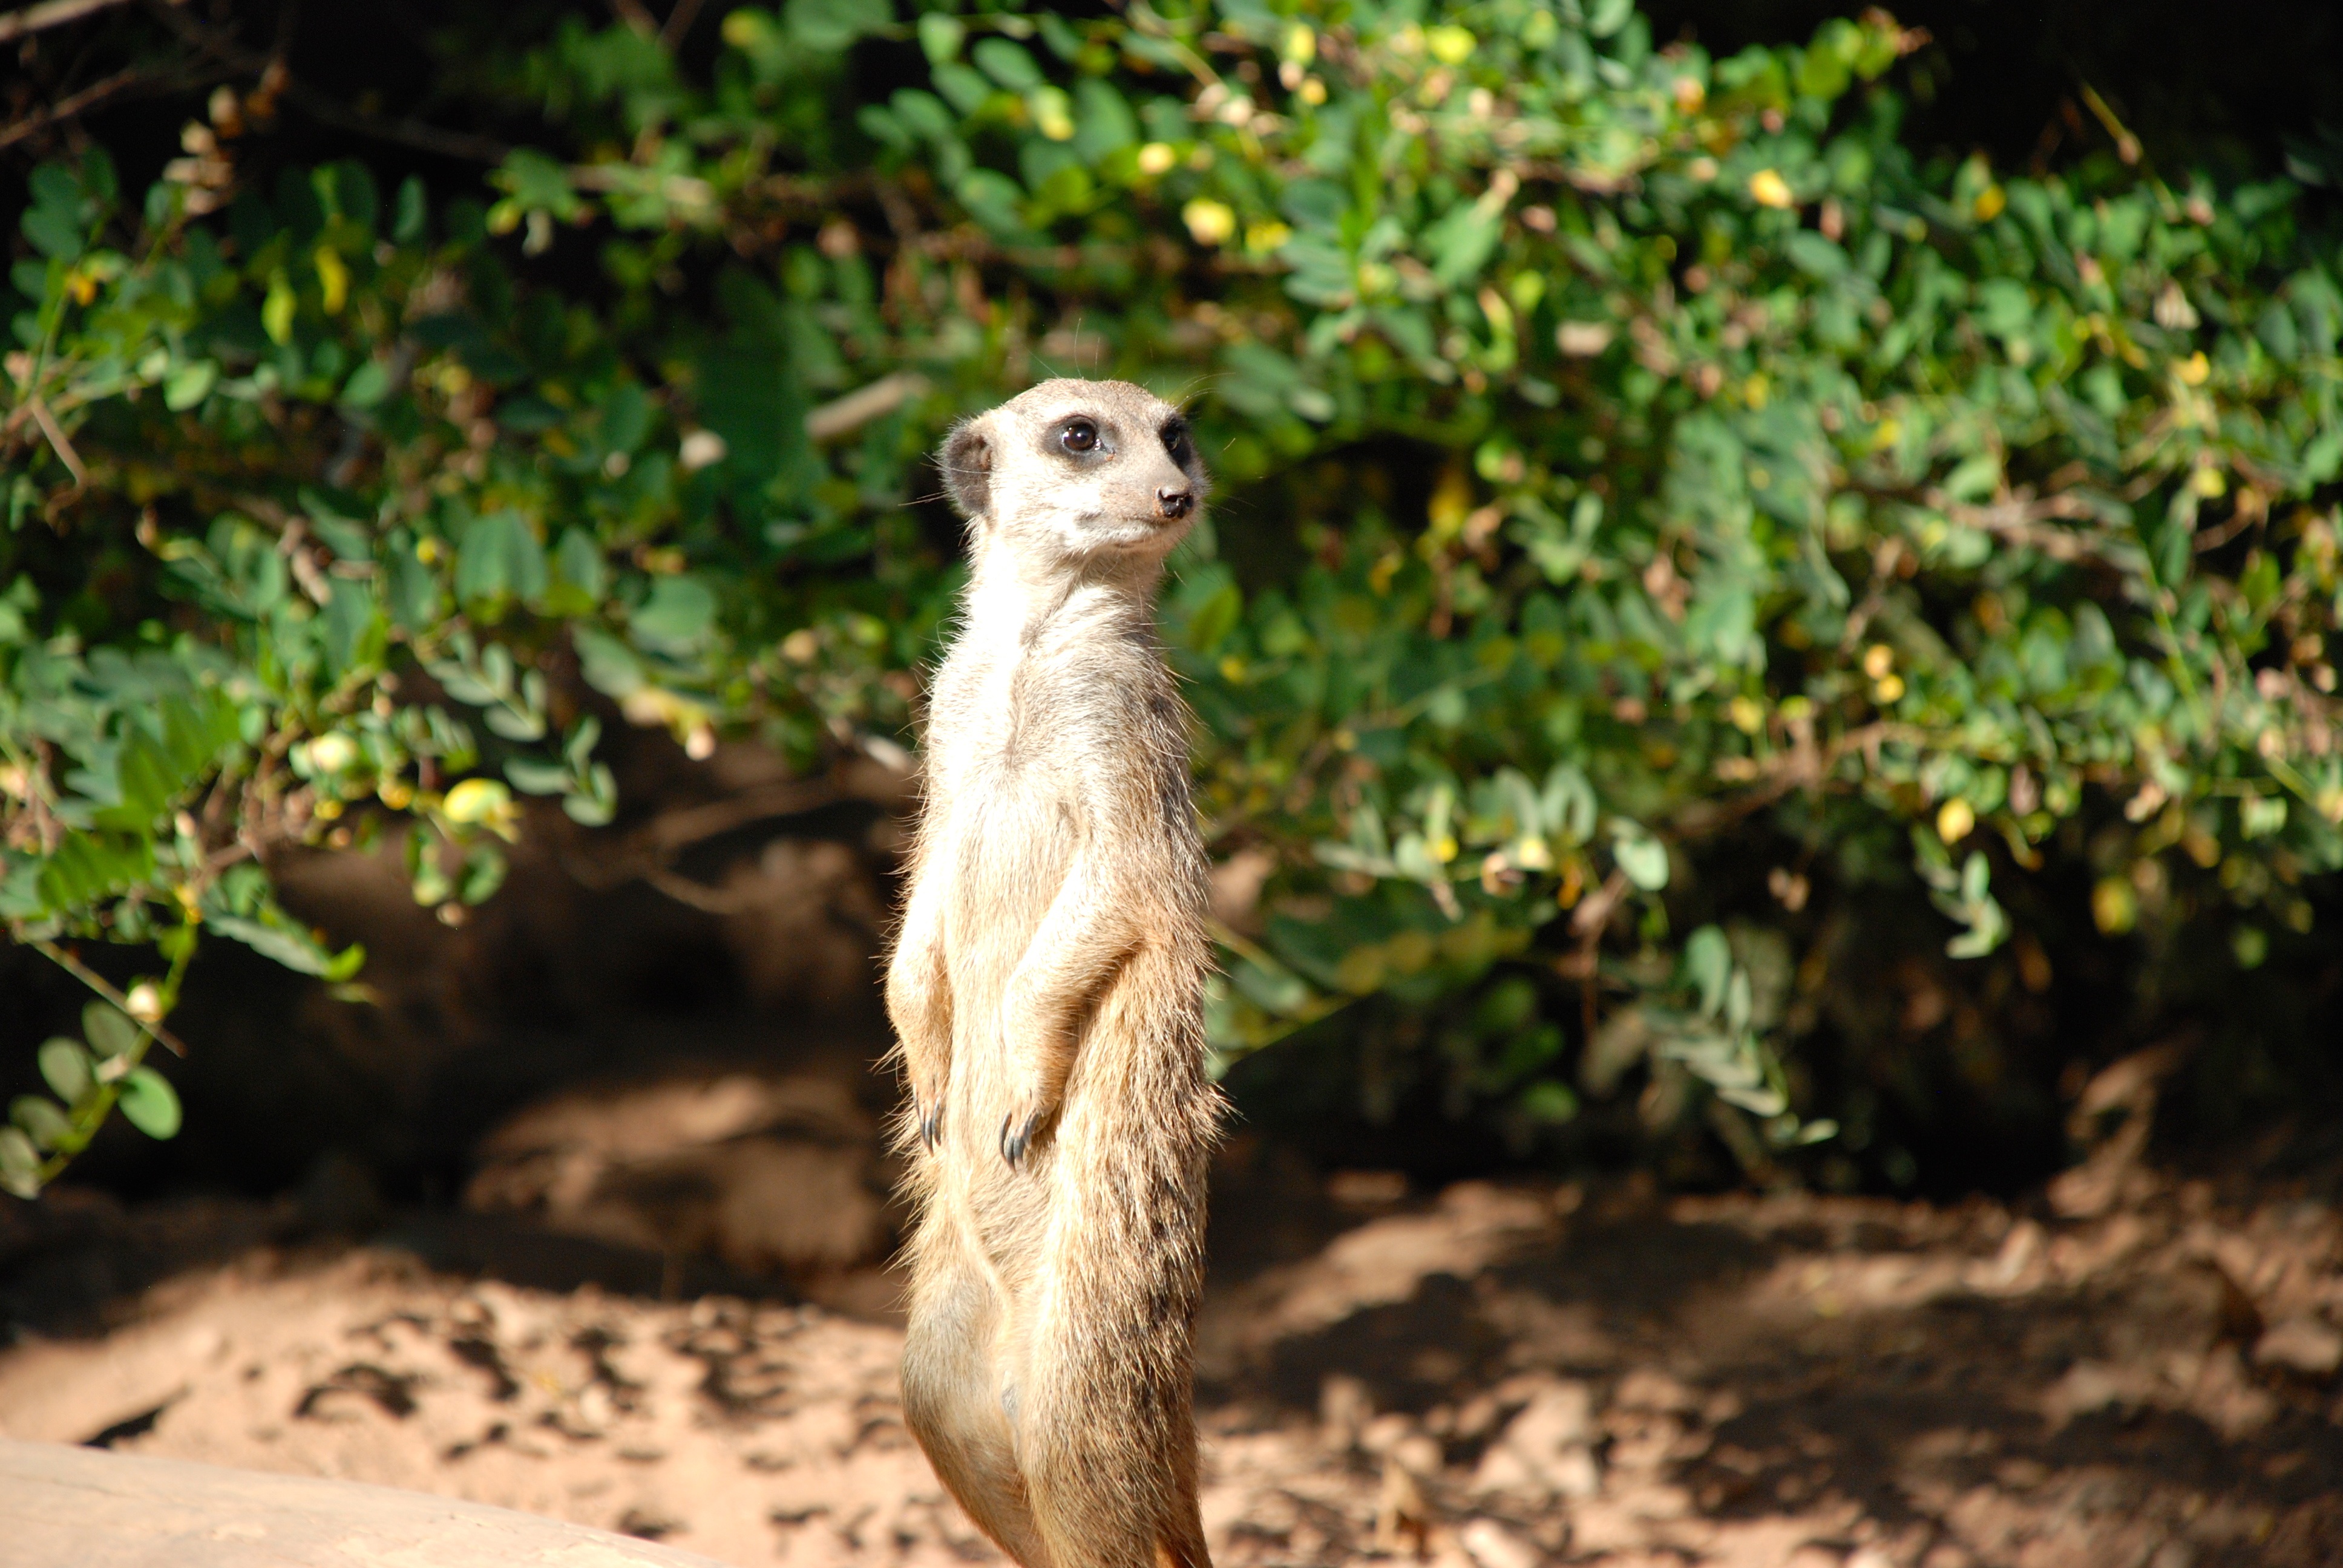
watch, nature, animal, cute, wildlife, zoo, fauna, funny, meerkat, curious, mongoose